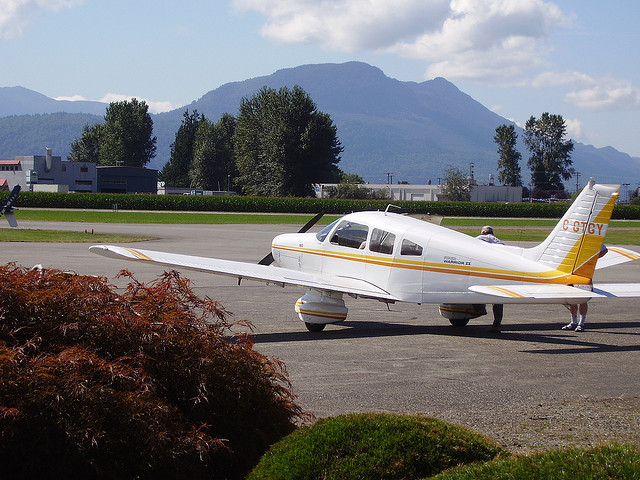
A small aircraft sits on the tarmac of an airport.